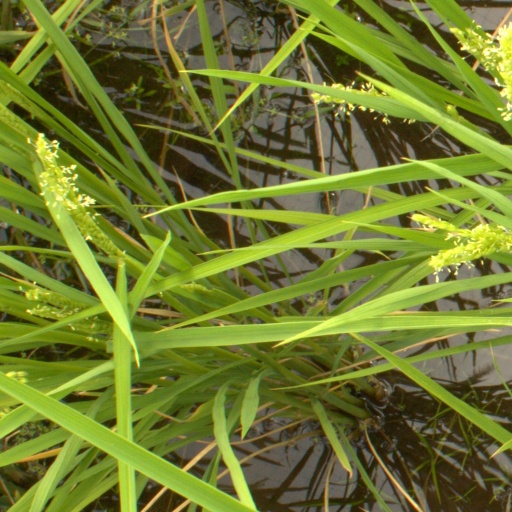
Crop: rice